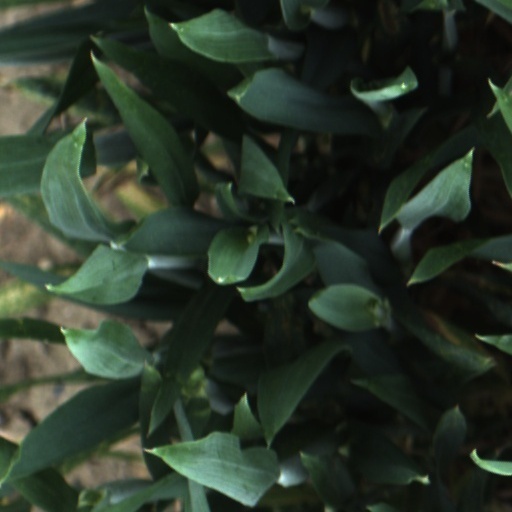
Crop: wheat